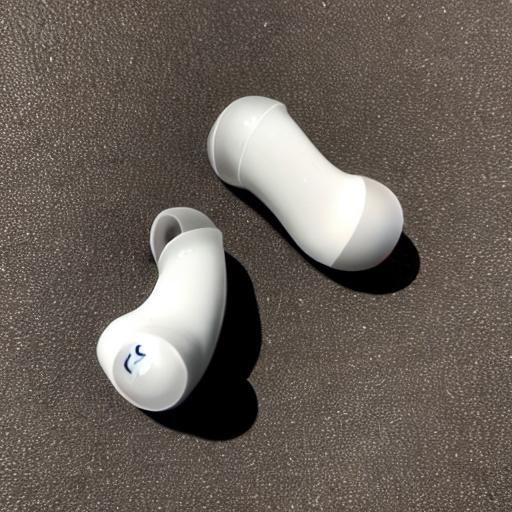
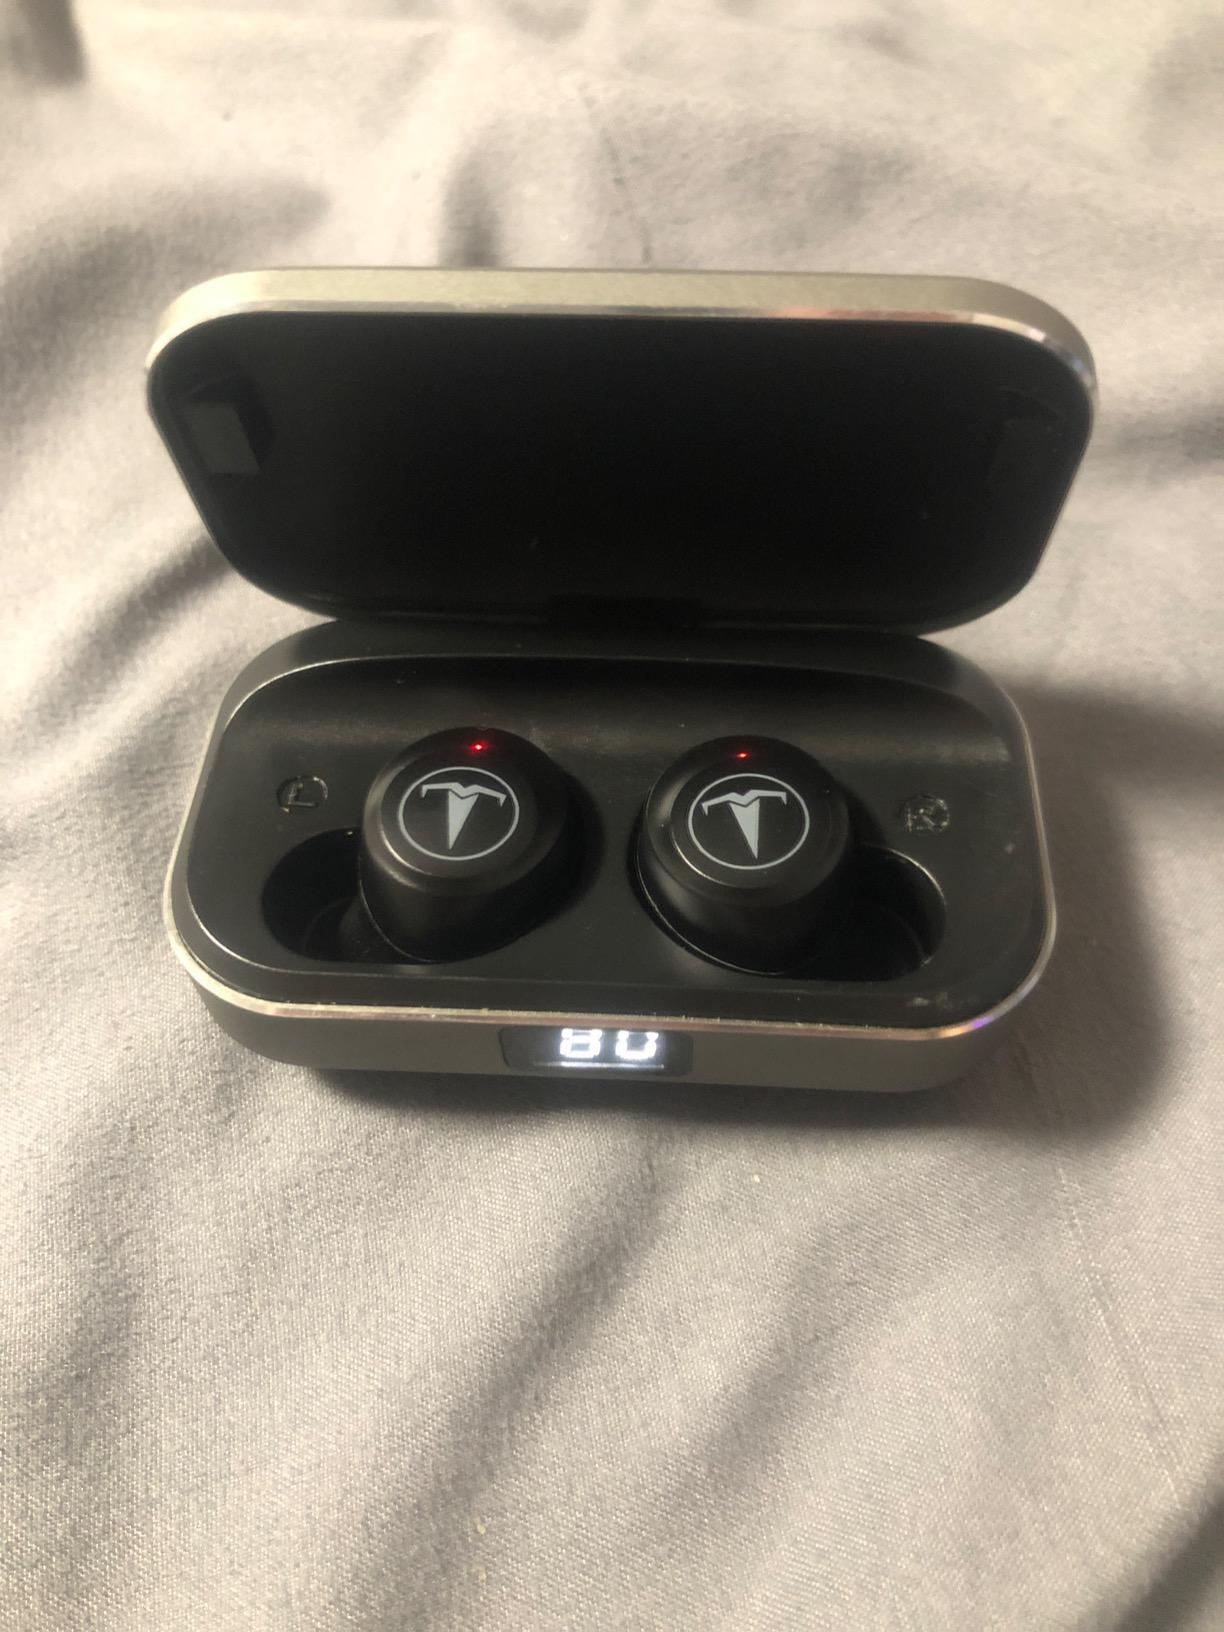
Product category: earbuds
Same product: no